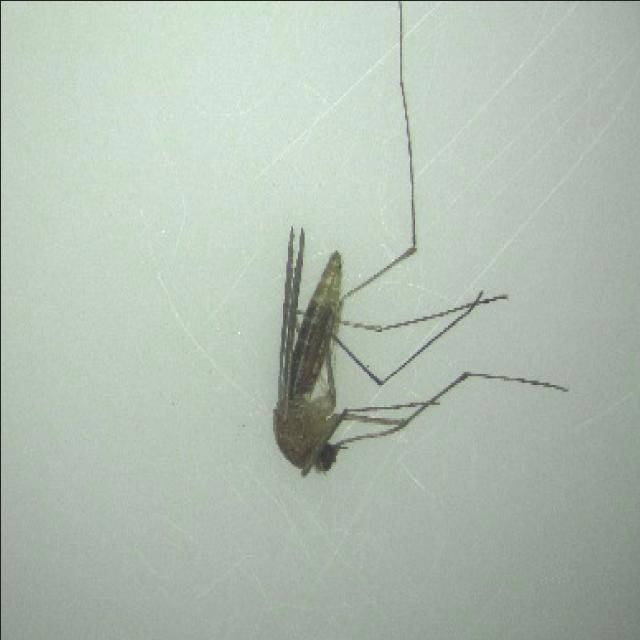
Species: culex_pipiens